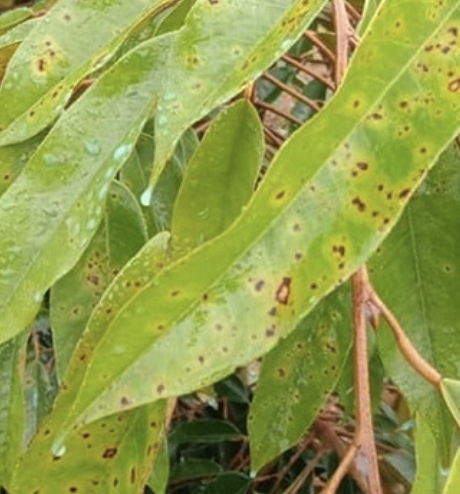
Label: canker_disease